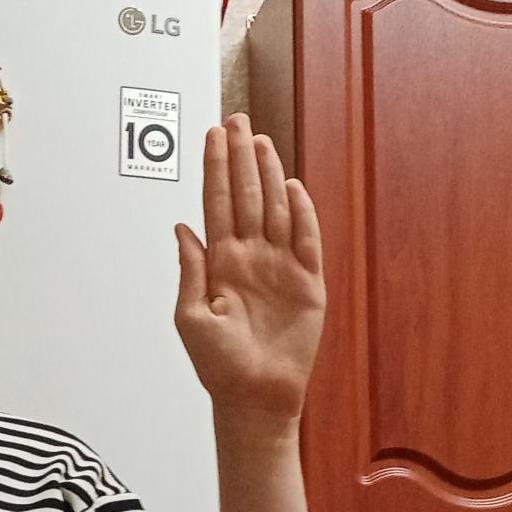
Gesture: stop